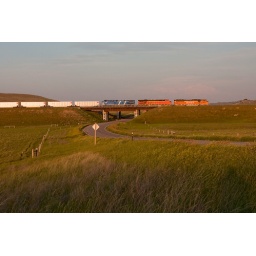
A southbound coal train crosses over a county road near the Caballo Mine in Wyoming